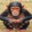
Label: chimpanzee